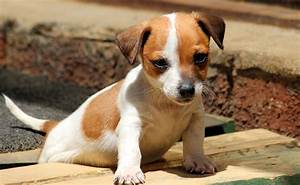
Label: dog